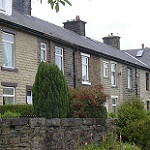
Scene: Outdoor